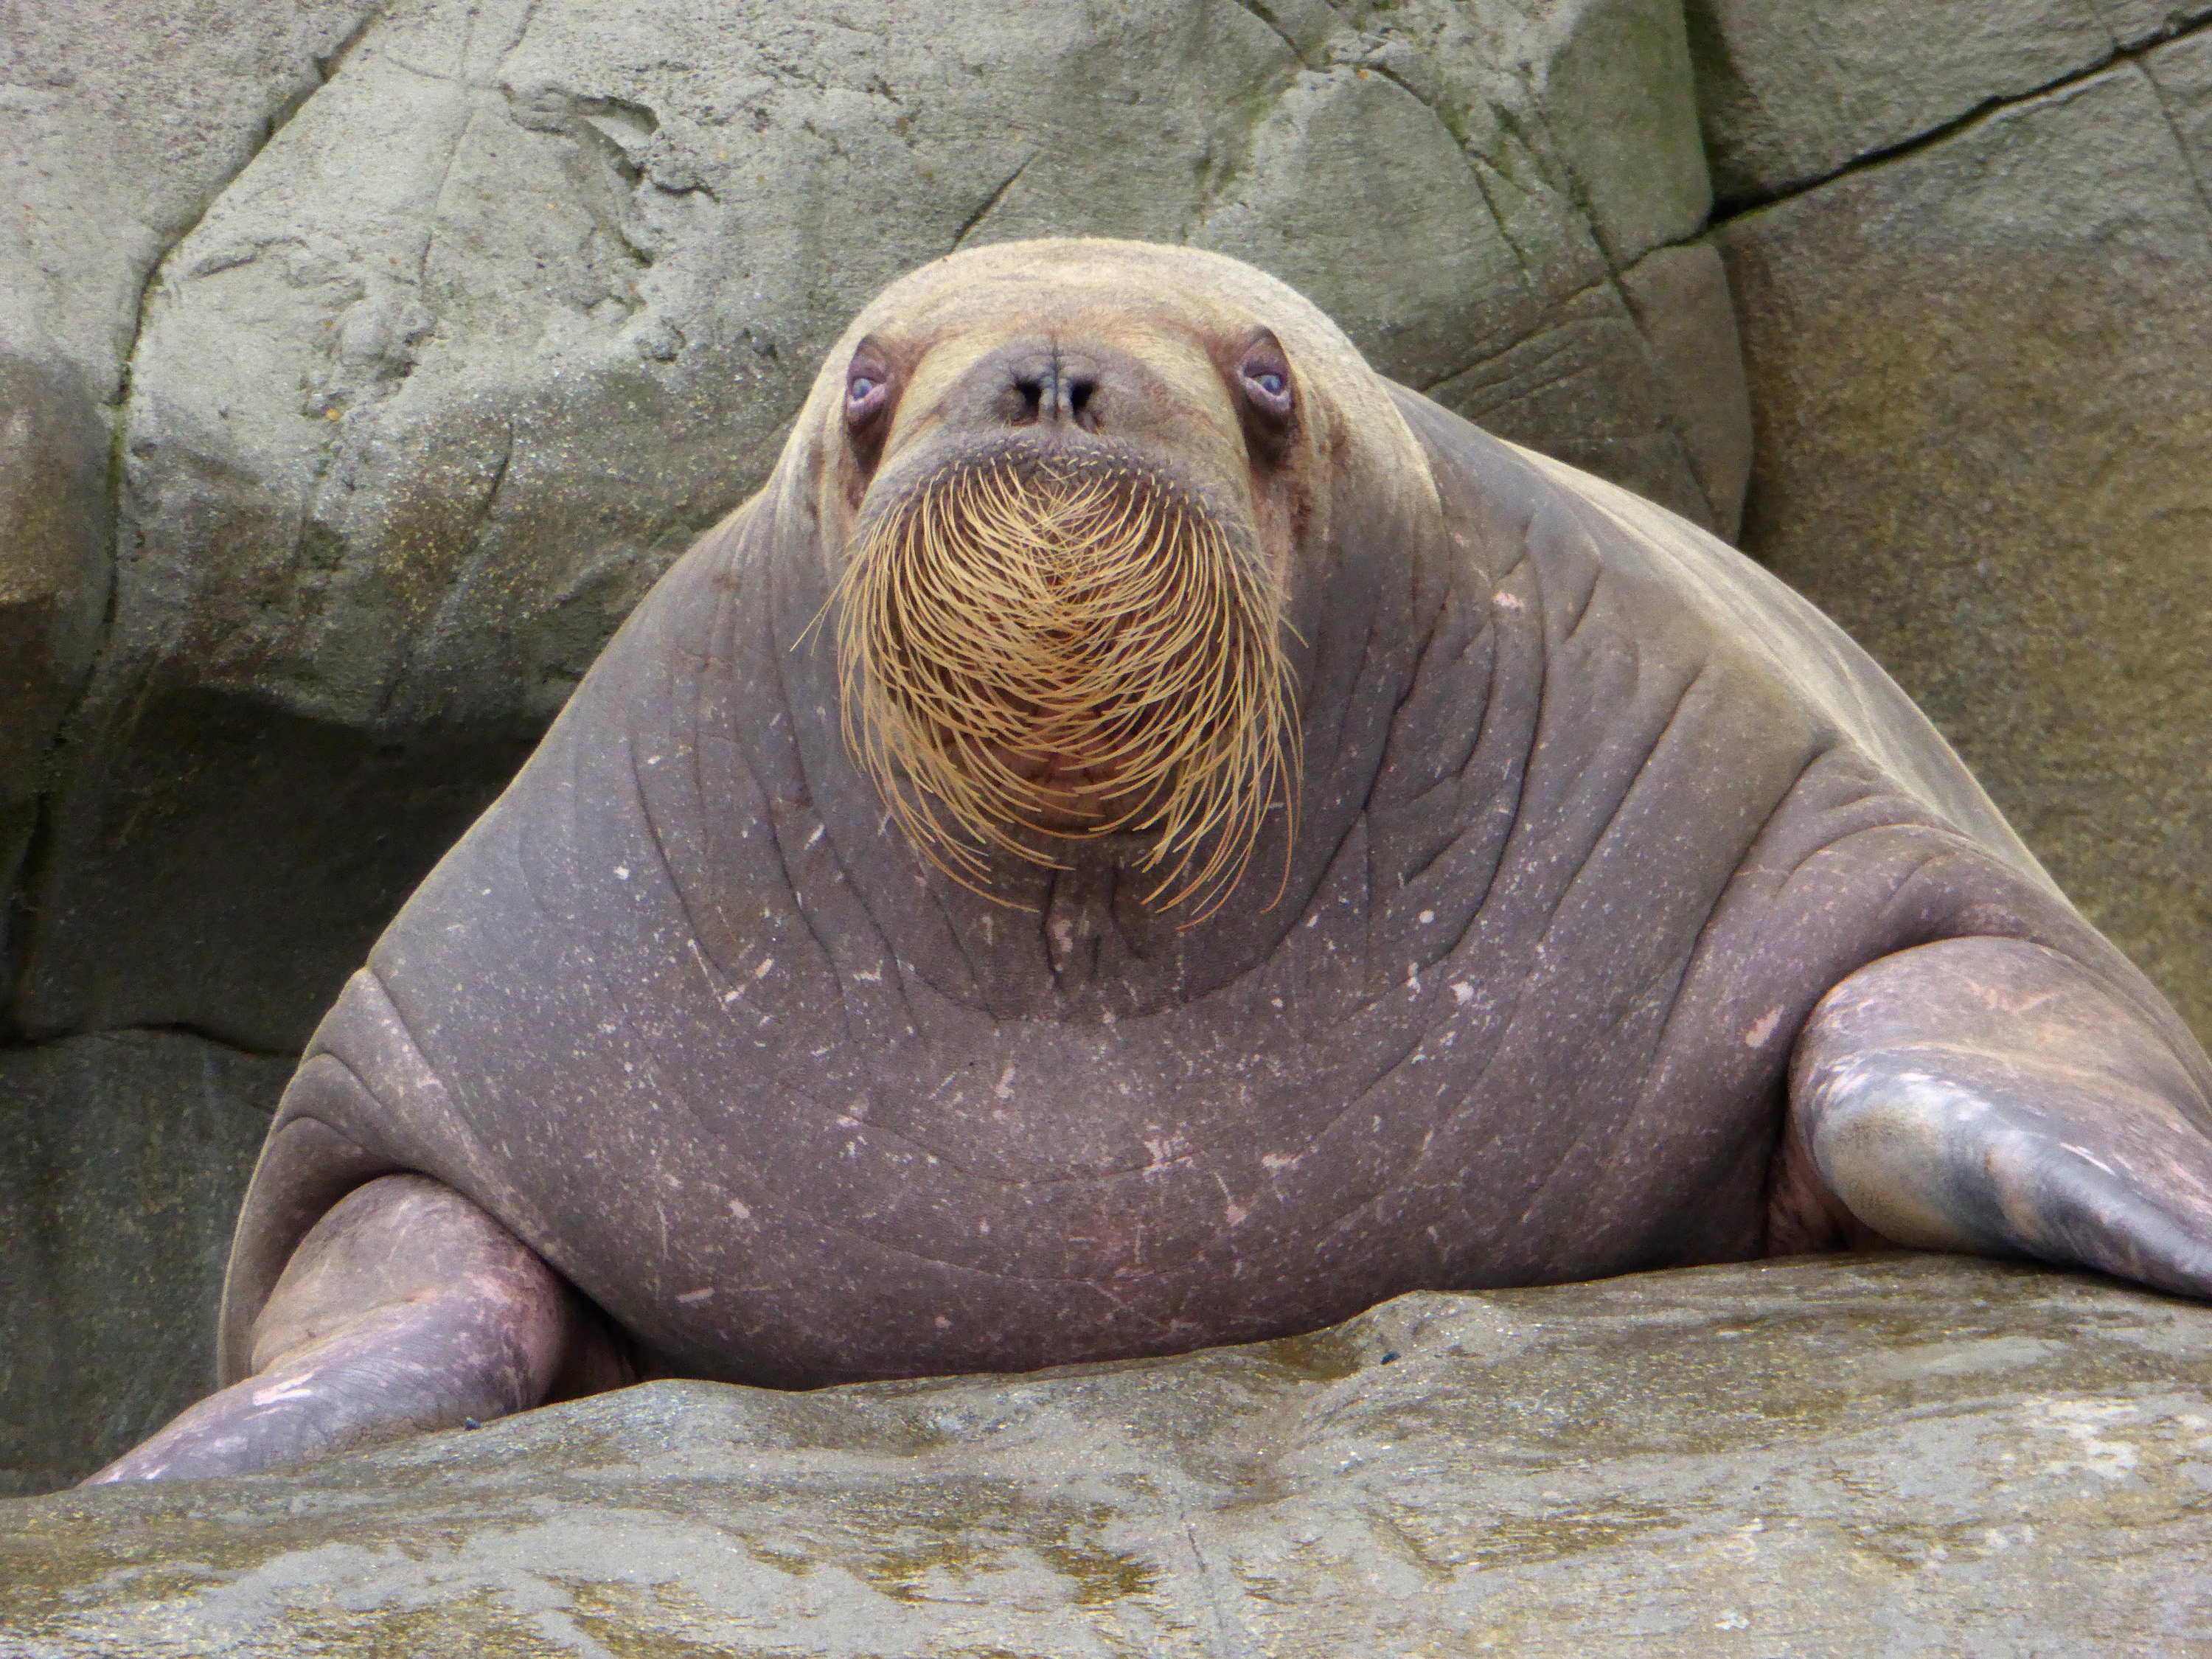
water, rock, zoo, mammal, weight, fauna, bart, walrus, seals, vertebrate, fins, thick, marine mammal